Jaden McDaniels

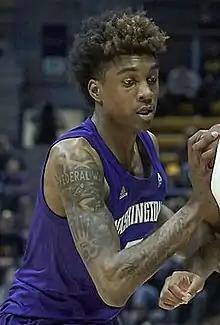
McDaniels with Washington in 2020

Jaden McDaniels (born September 29, 2000) is an American professional basketball player for the Minnesota Timberwolves of the National Basketball Association (NBA). He played college basketball for the Washington Huskies. He attended Federal Way High School in Federal Way, Washington, where he was named a McDonald's All-American and Washington Gatorade Player of the Year as a senior. McDaniels was a five-star recruit and one of the top players in the 2019 class. He is the younger brother of basketball player Jalen McDaniels.